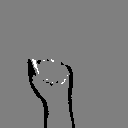
ASL letter: a